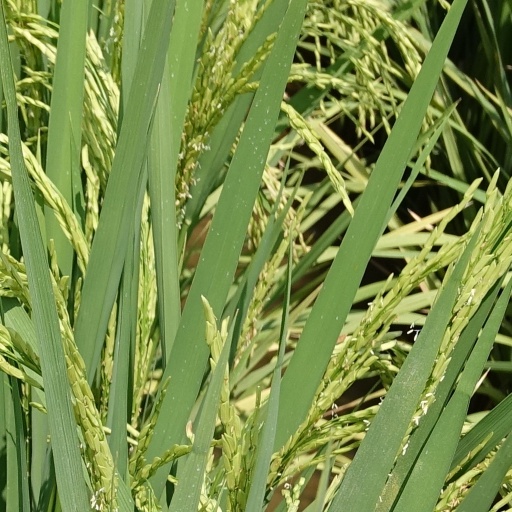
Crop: rice